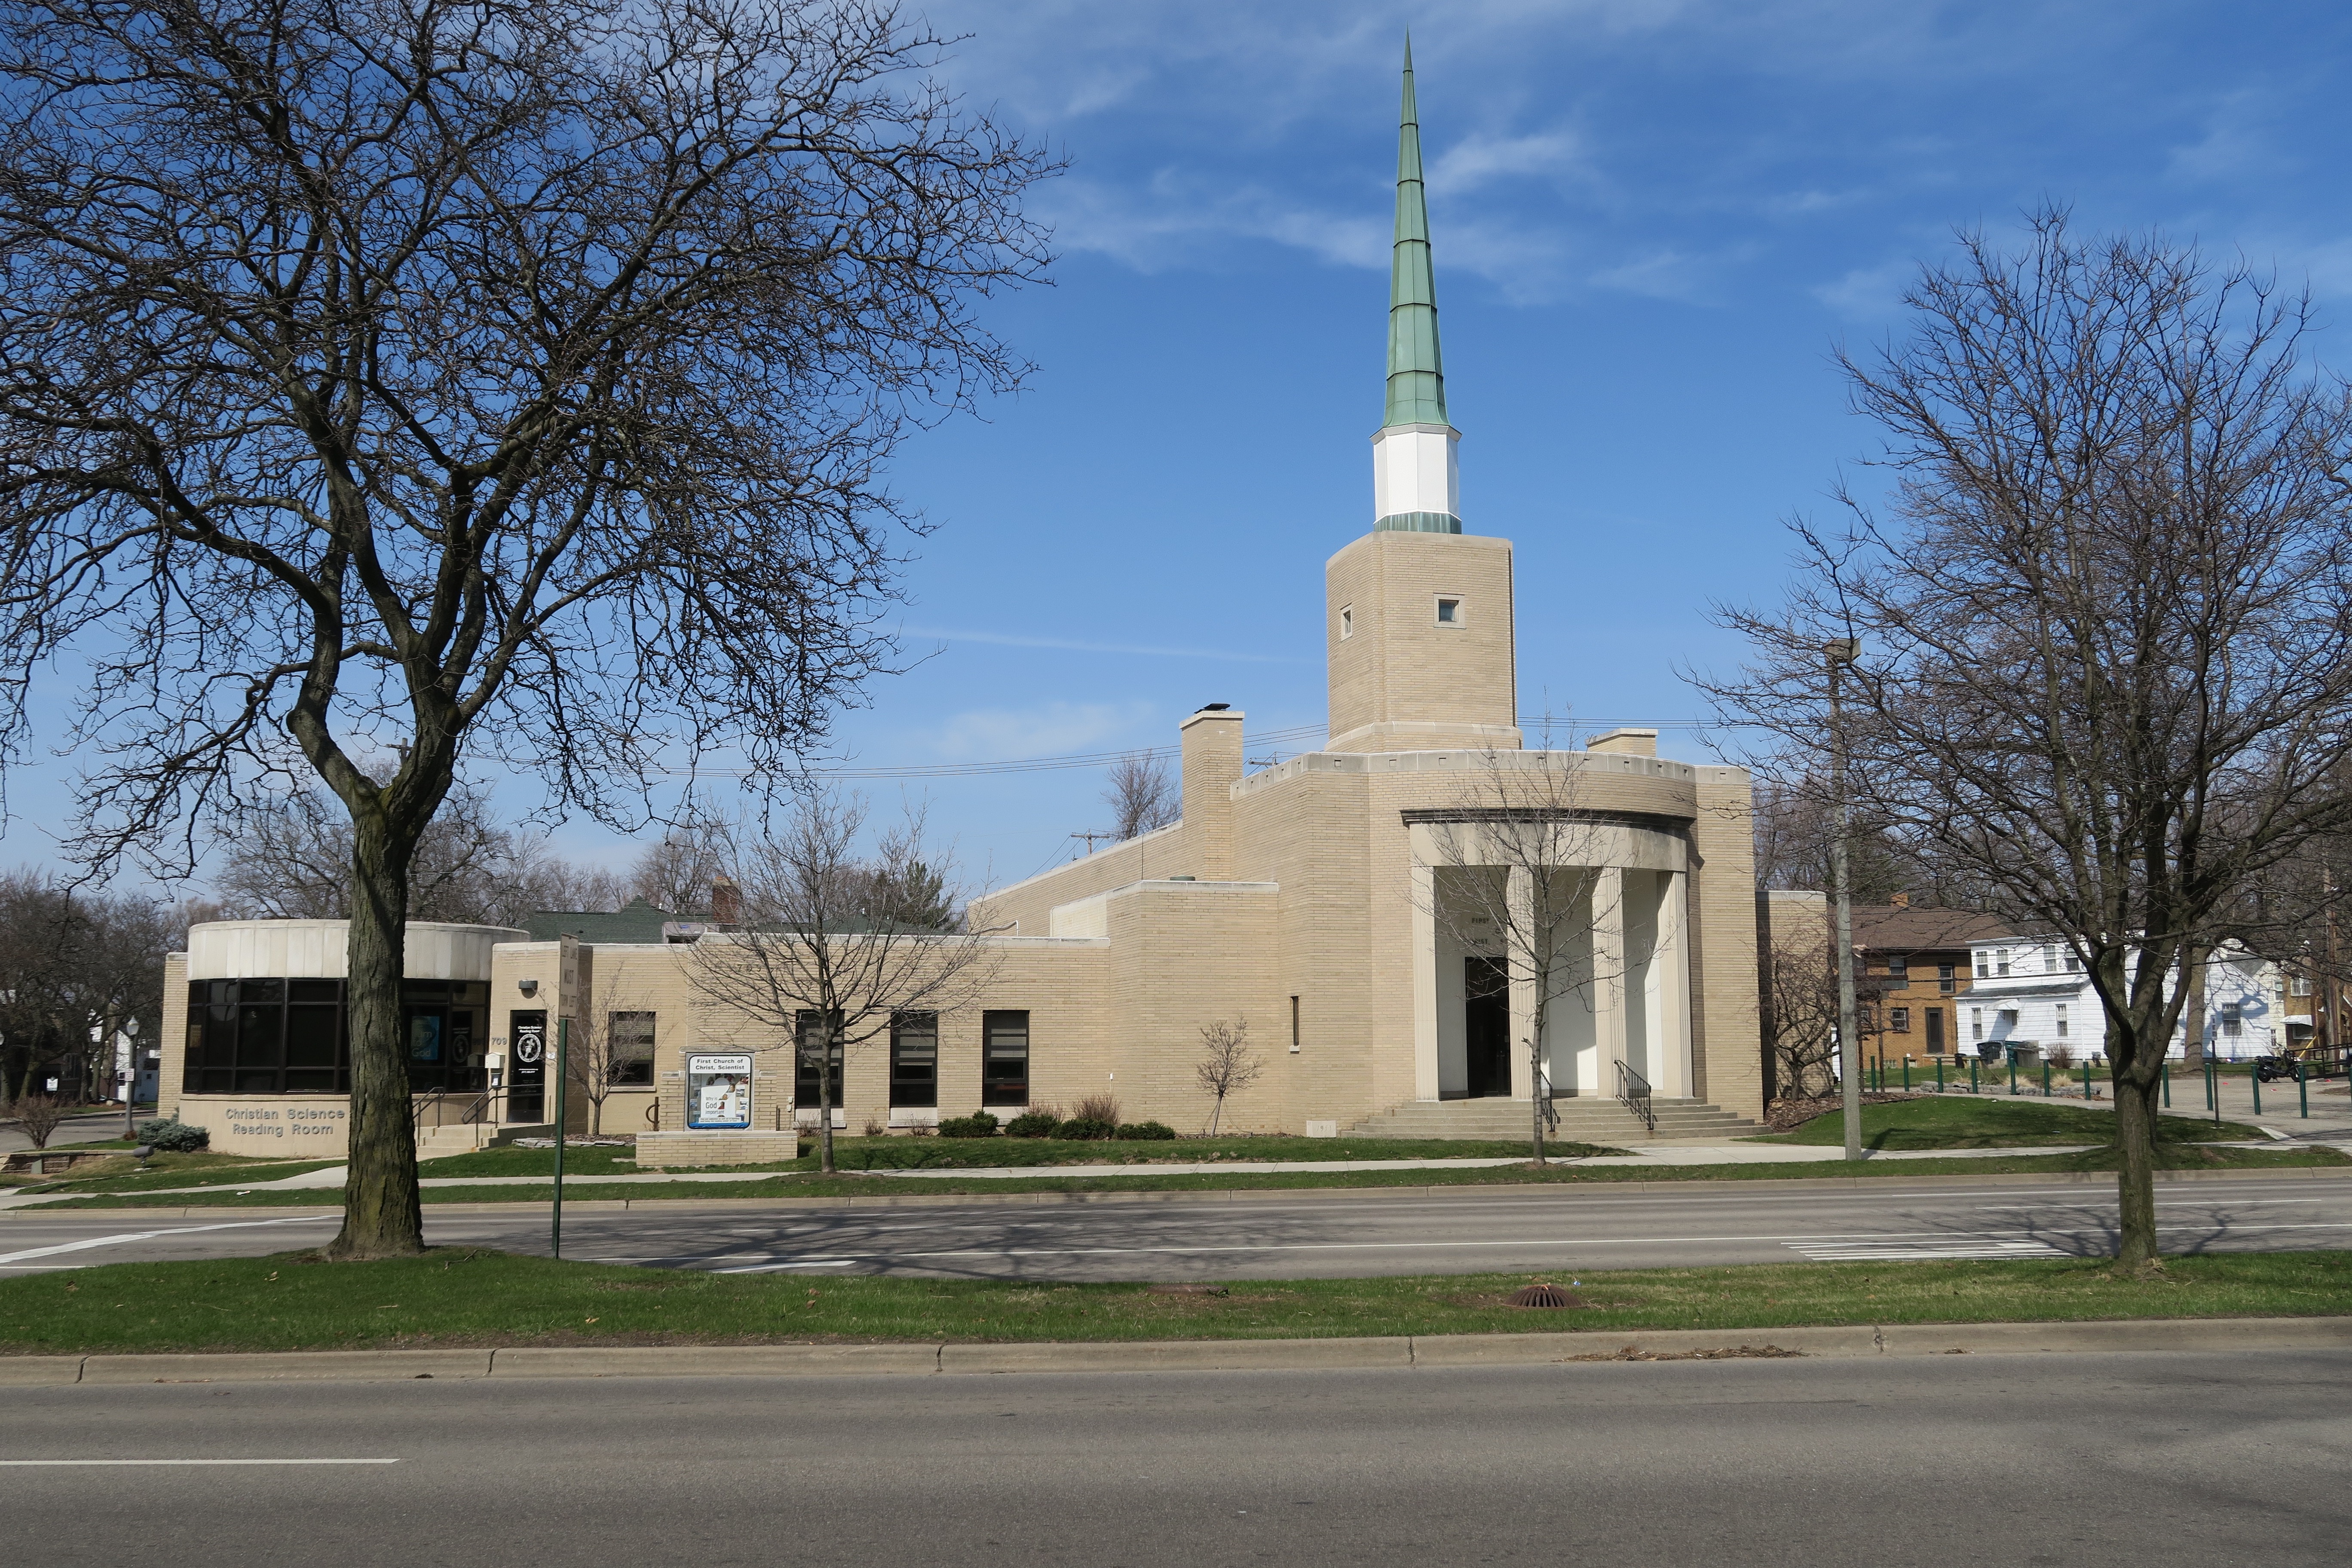
building, church, chapel, place of worship, christianity, estate, courthouse, prayer room